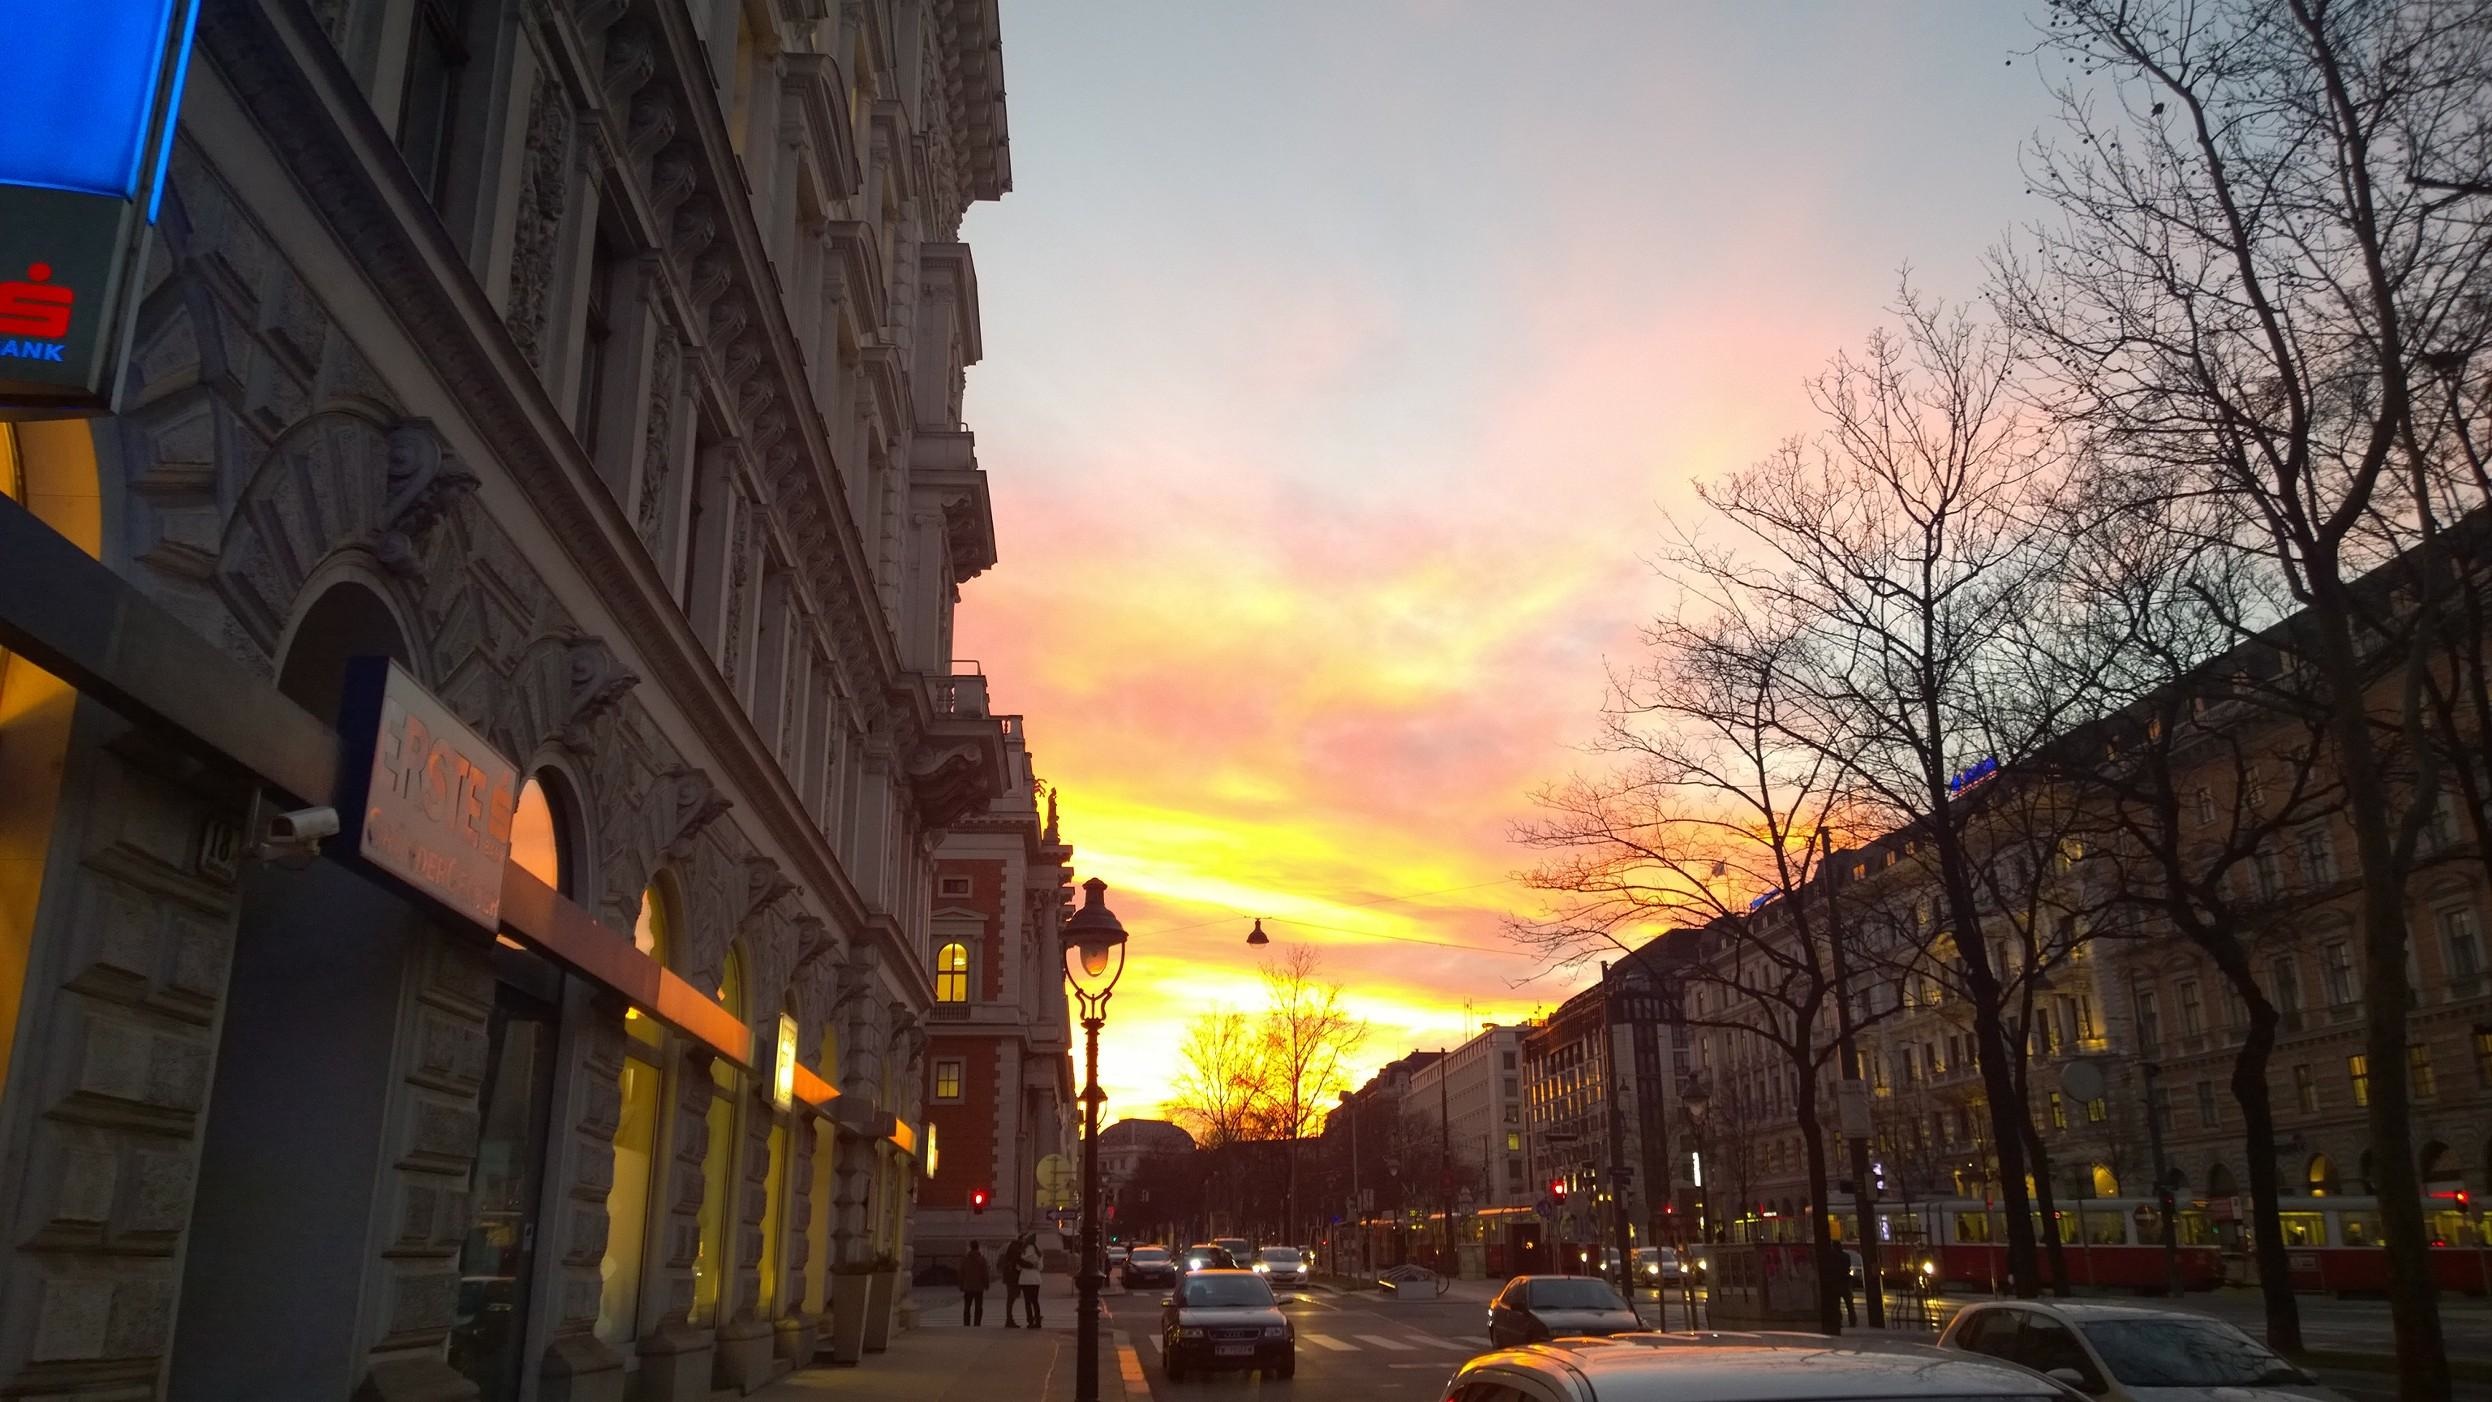
sunset, road, street, night, morning, town, city, cityscape, downtown, dusk, evening, lighting, infrastructure, neighbourhood, urban area, residential area, human settlement